The Long Patrol

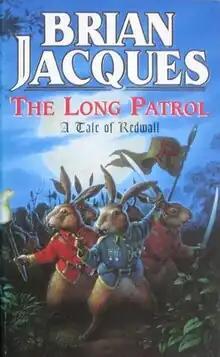
UK 1st Edition Cover

The Long Patrol is a fantasy novel by Brian Jacques, published in 1997. It is the tenth book published and the twelfth chronologically in the "Redwall" series, and it was a "New York Times" bestseller.